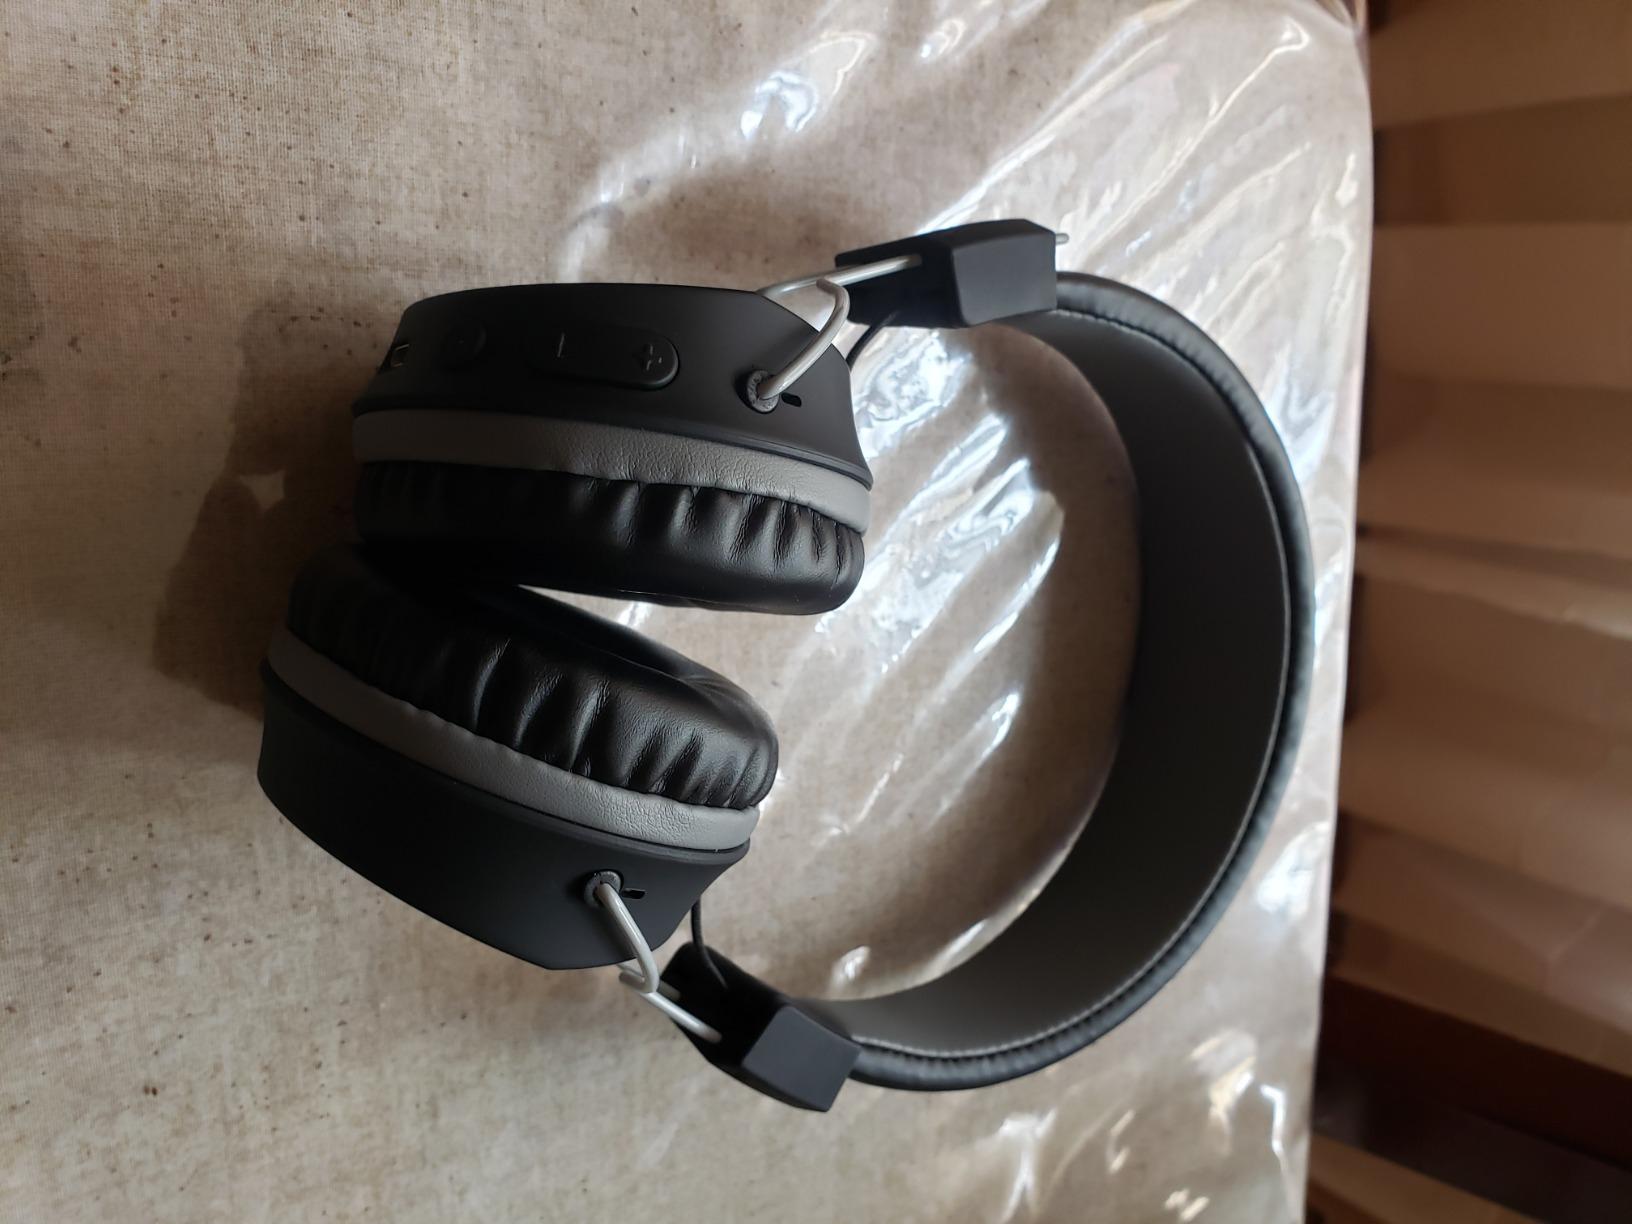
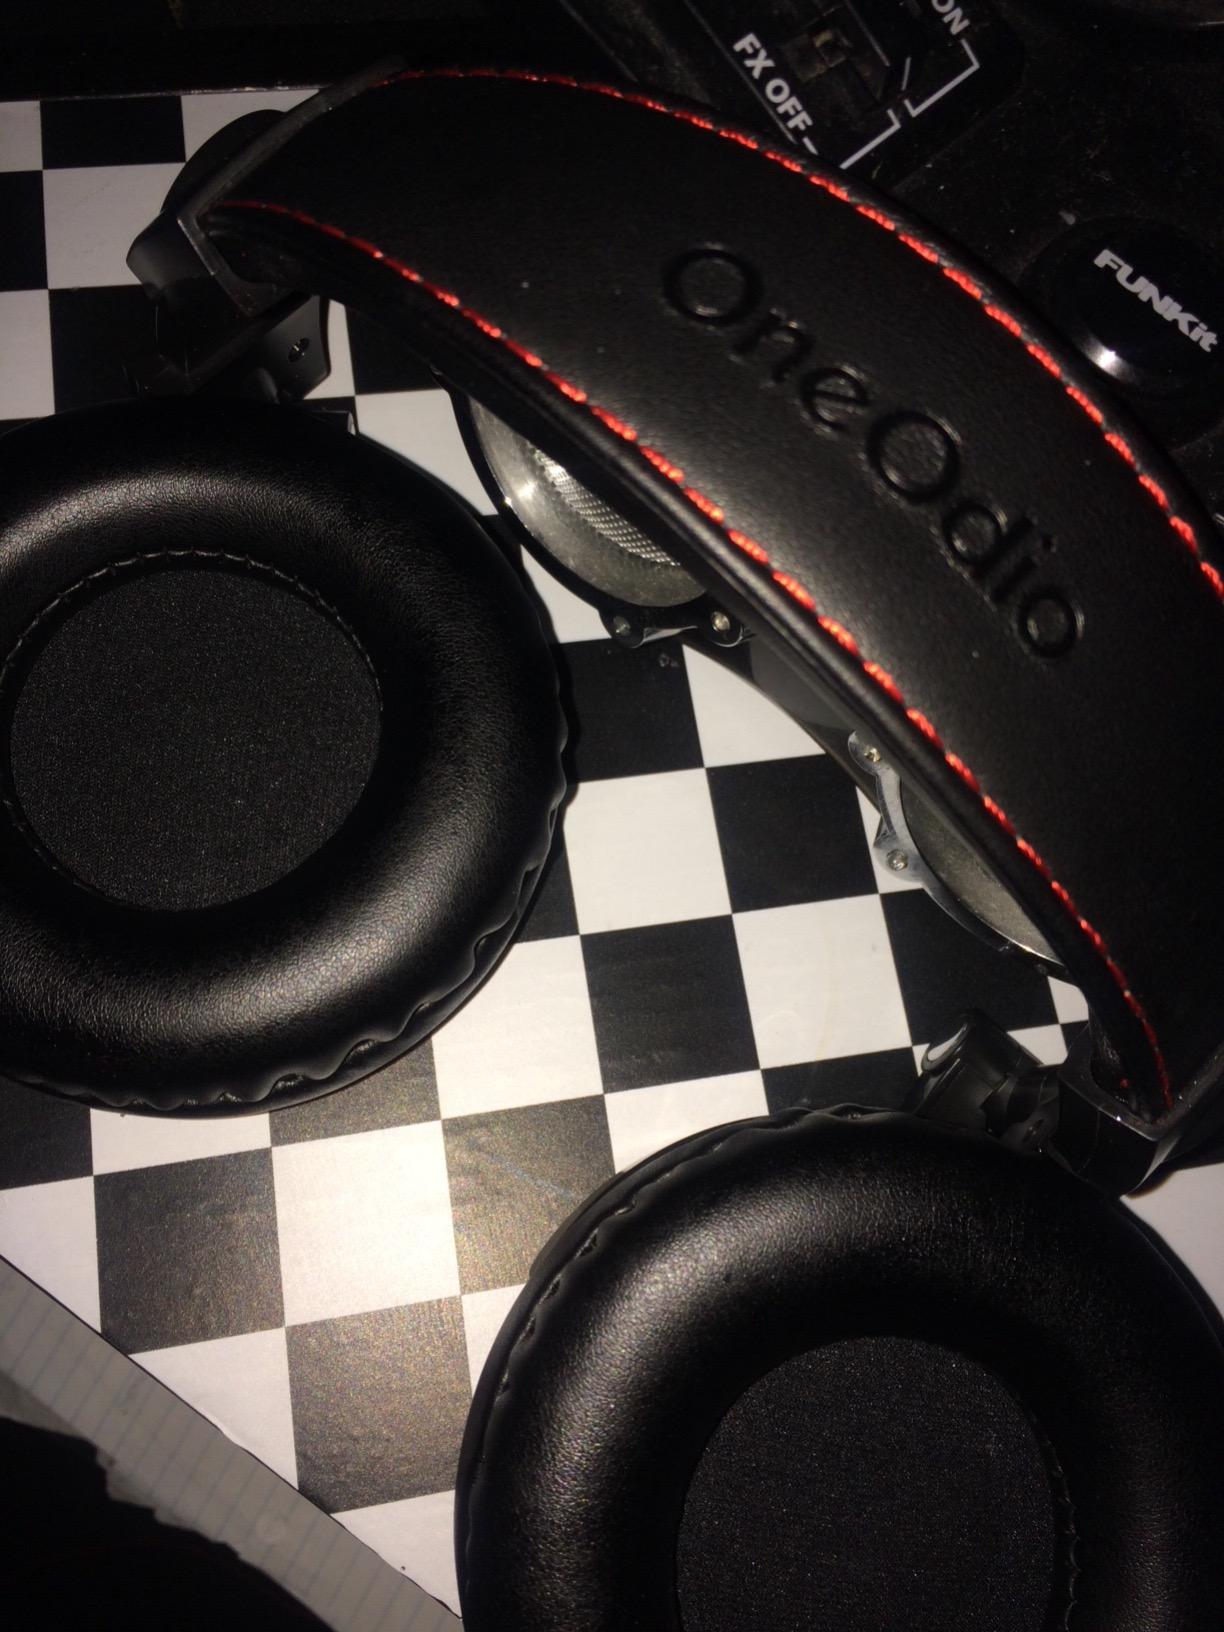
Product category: headphones
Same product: no